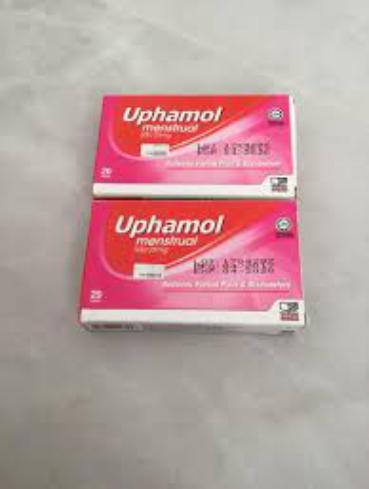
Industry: Medical